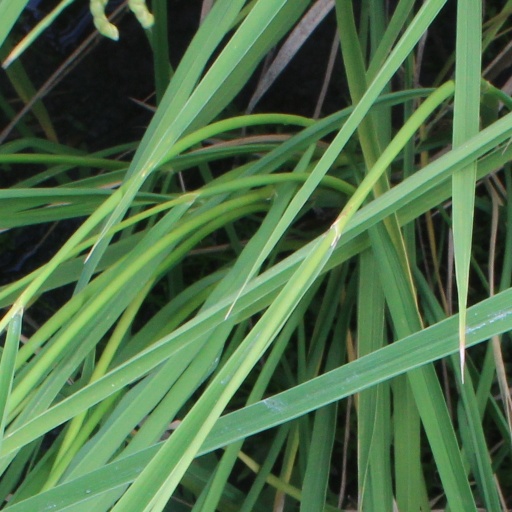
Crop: rice